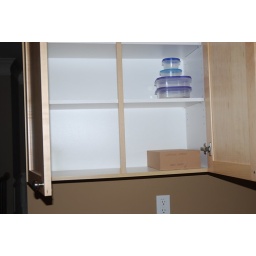
Left most shelf. Note: Utensils in the brown box. and some plastic containers.